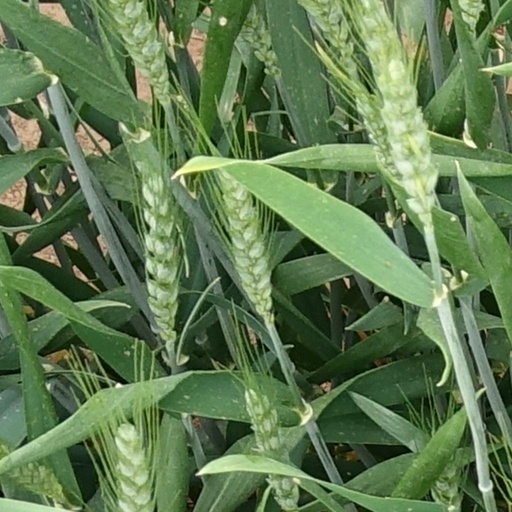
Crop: wheat